Takeminakata

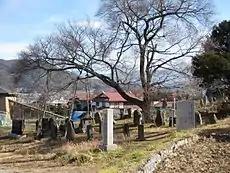
The graves of various Suwa "ōhōri" within the historical estate grounds of the Moriya clan in Chino, Nagano. Both the and the head Mishaguji shrine ("sōsha") are located in the same precincts.

Cracks and ridges that form on a frozen Lake Suwa during cold winters have traditionally been interpreted as the trail left behind by Suwa Myōjin as he leaves the "Upper Shrine" and crosses the lake to meet his wife enshrined on the Lower Shrine on the opposite (northern) shore. Called "Omiwatari" (御神渡 'the god's crossing' or 'the god's pathway'), the cracks were considered to be a good omen for the coming year. The priests of the Grand Shrine of Suwa traditionally used the crack's appearance to divine the quality of the year's harvest. For the locals, the crack also served as a sign that the frozen lake was safe to walk upon. Conversely, the "omiwatari"'s failure to appear at all (明海 "ake no umi") or the cracks forming in an unusual way were held to be a sign of bad luck for the year.